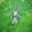
Label: squirrel